Donald May

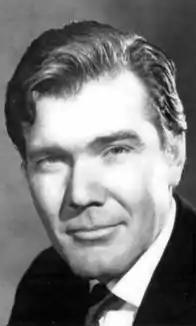
May in 1971

Donald Adam May (February 22, 1929 – January 28, 2022) was an American actor who was known for his roles in "Colt .45" (1957–1960) and "The Edge of Night".